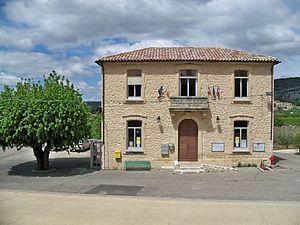
Mairie de Beaumont du Ventoux (84)
Beaumont-du-Ventoux est une commune française située dans le département de Vaucluse, en région Provence-Alpes-Côte d'Azur.